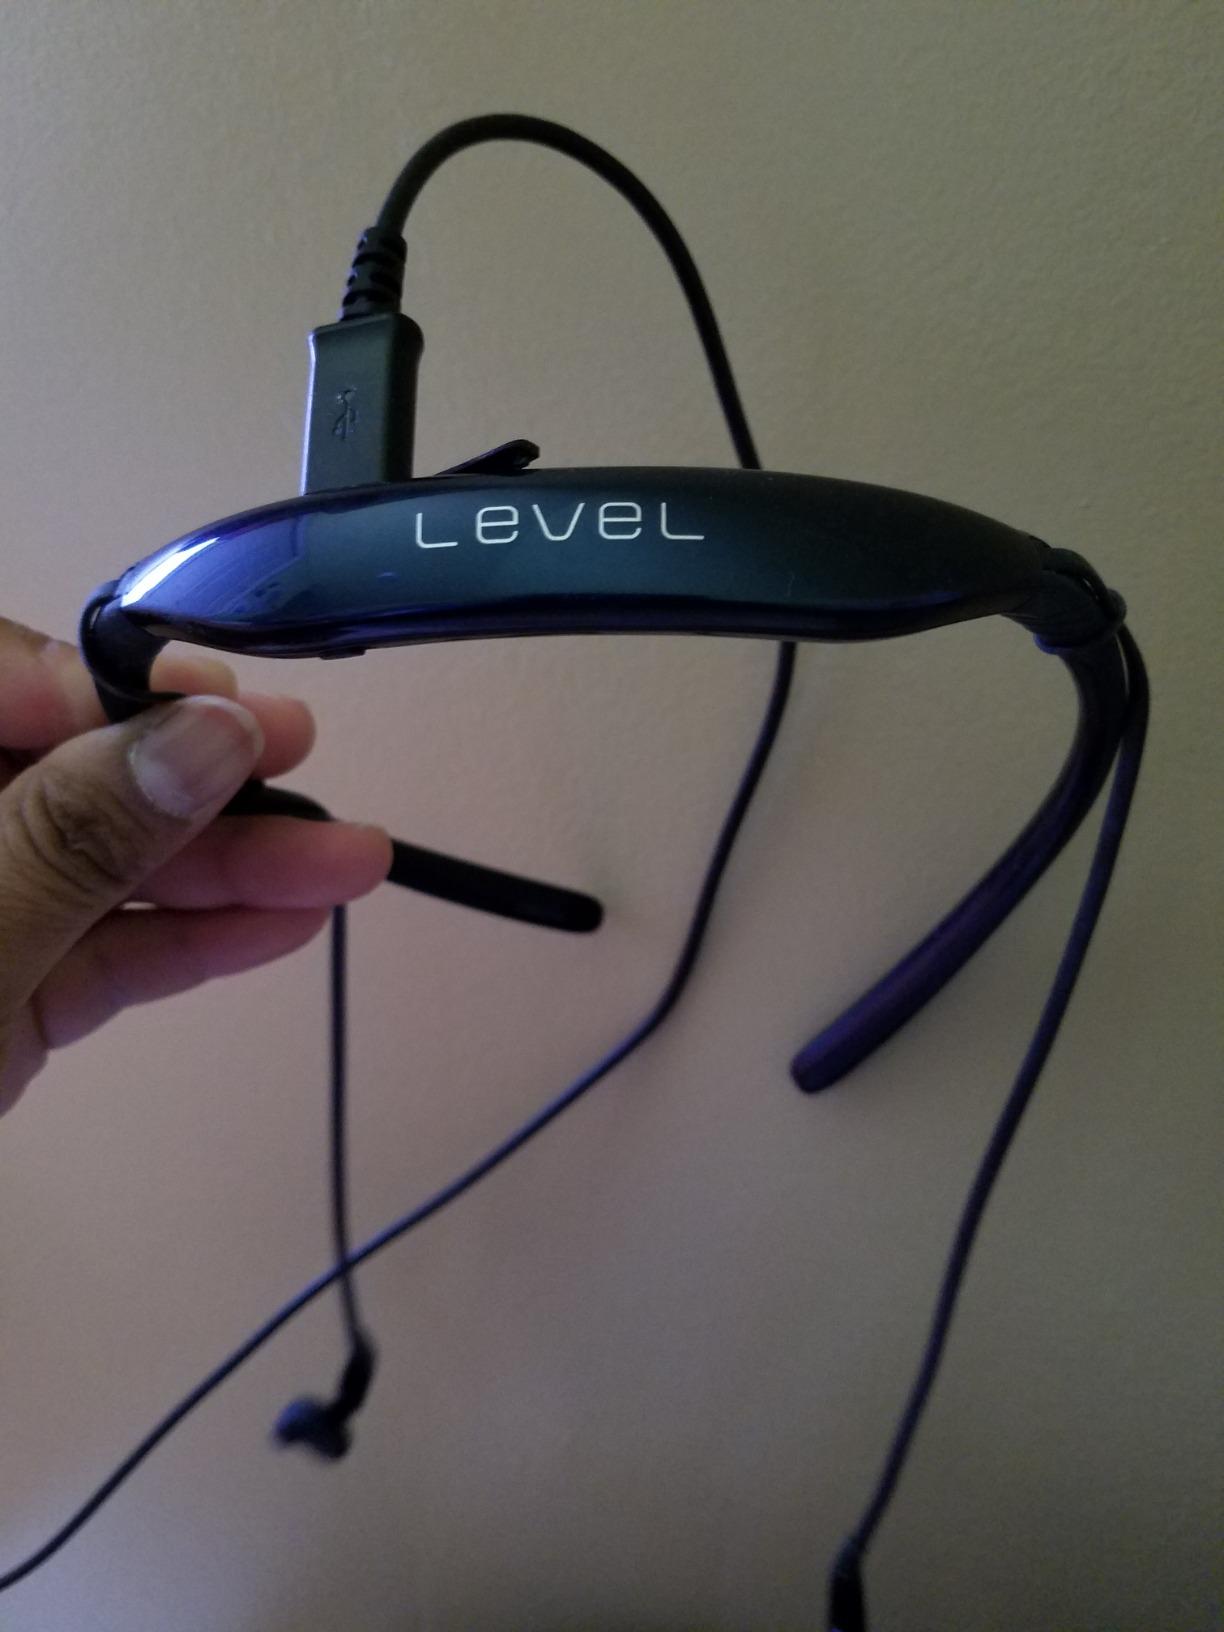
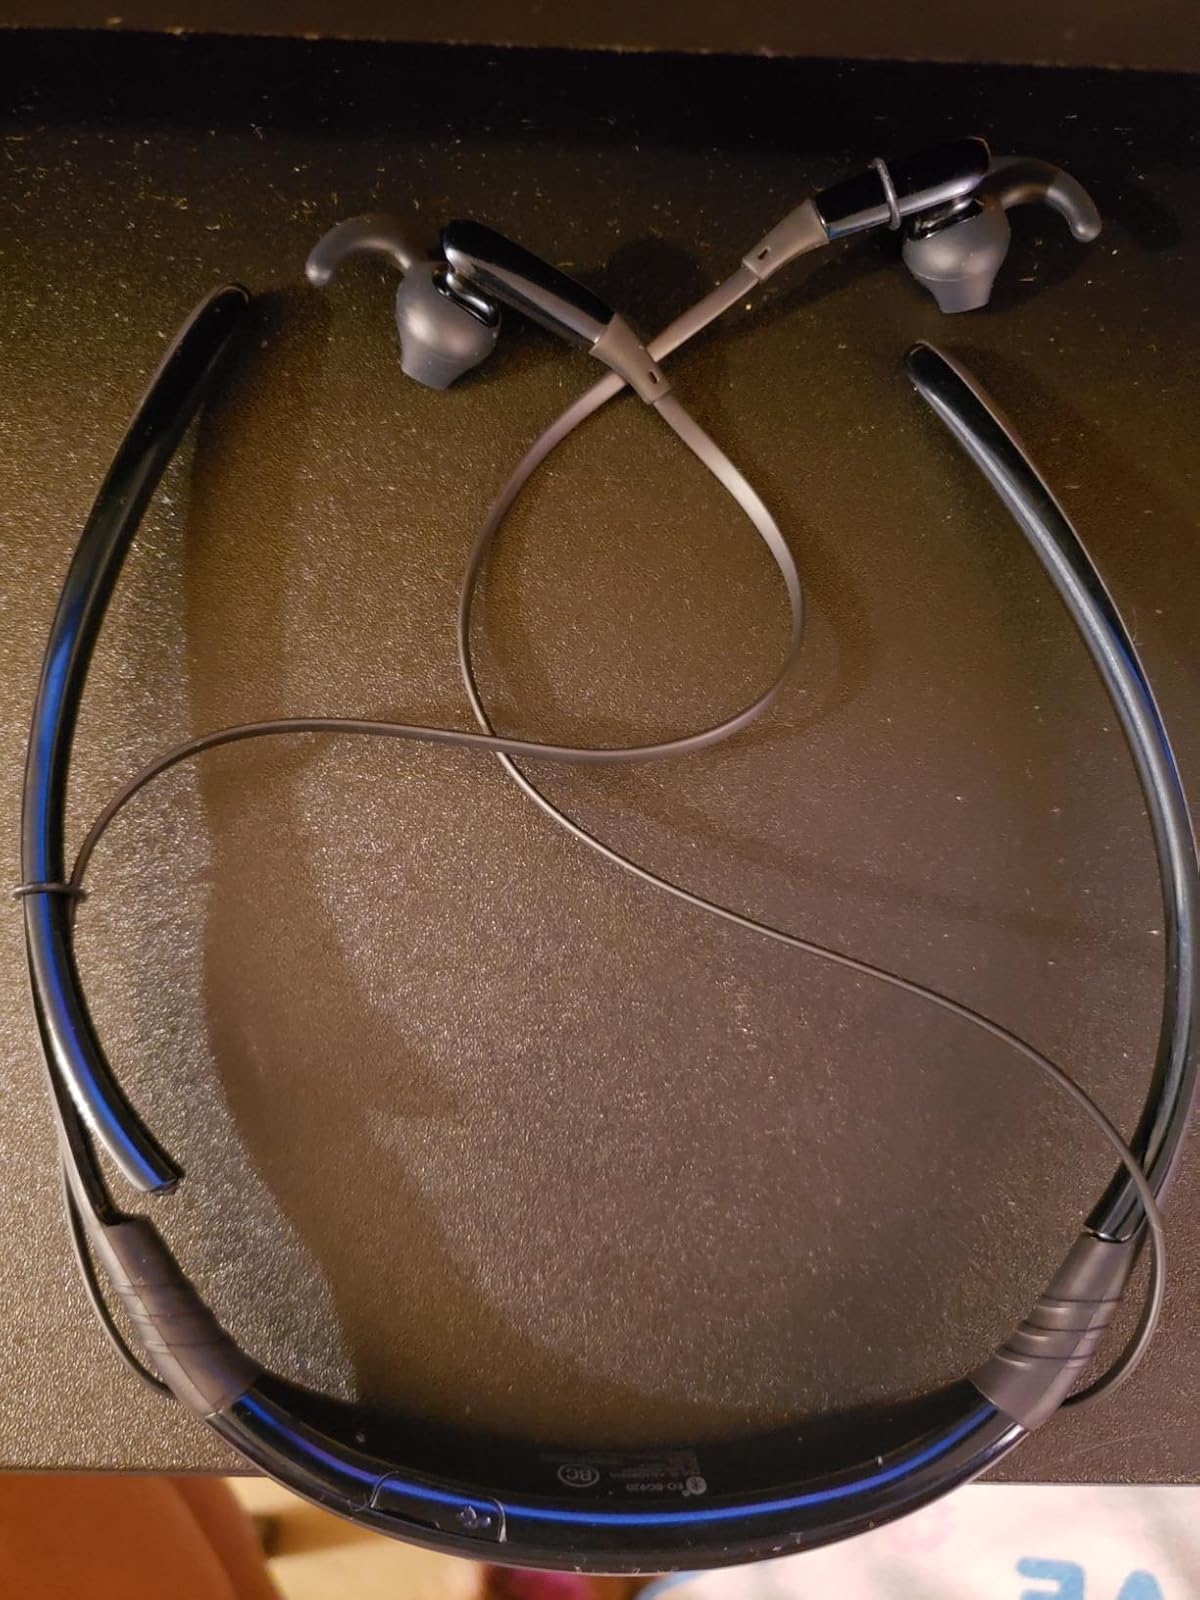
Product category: headphones
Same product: yes